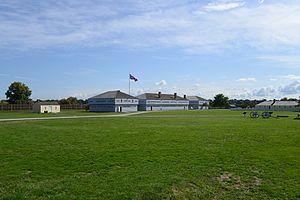
Cet article recense les lieux patrimoniaux de la municipalité régionale de Niagara inscrits au répertoire des lieux patrimoniaux du Canada, qu'ils soient de niveau provincial, fédéral ou municipal.